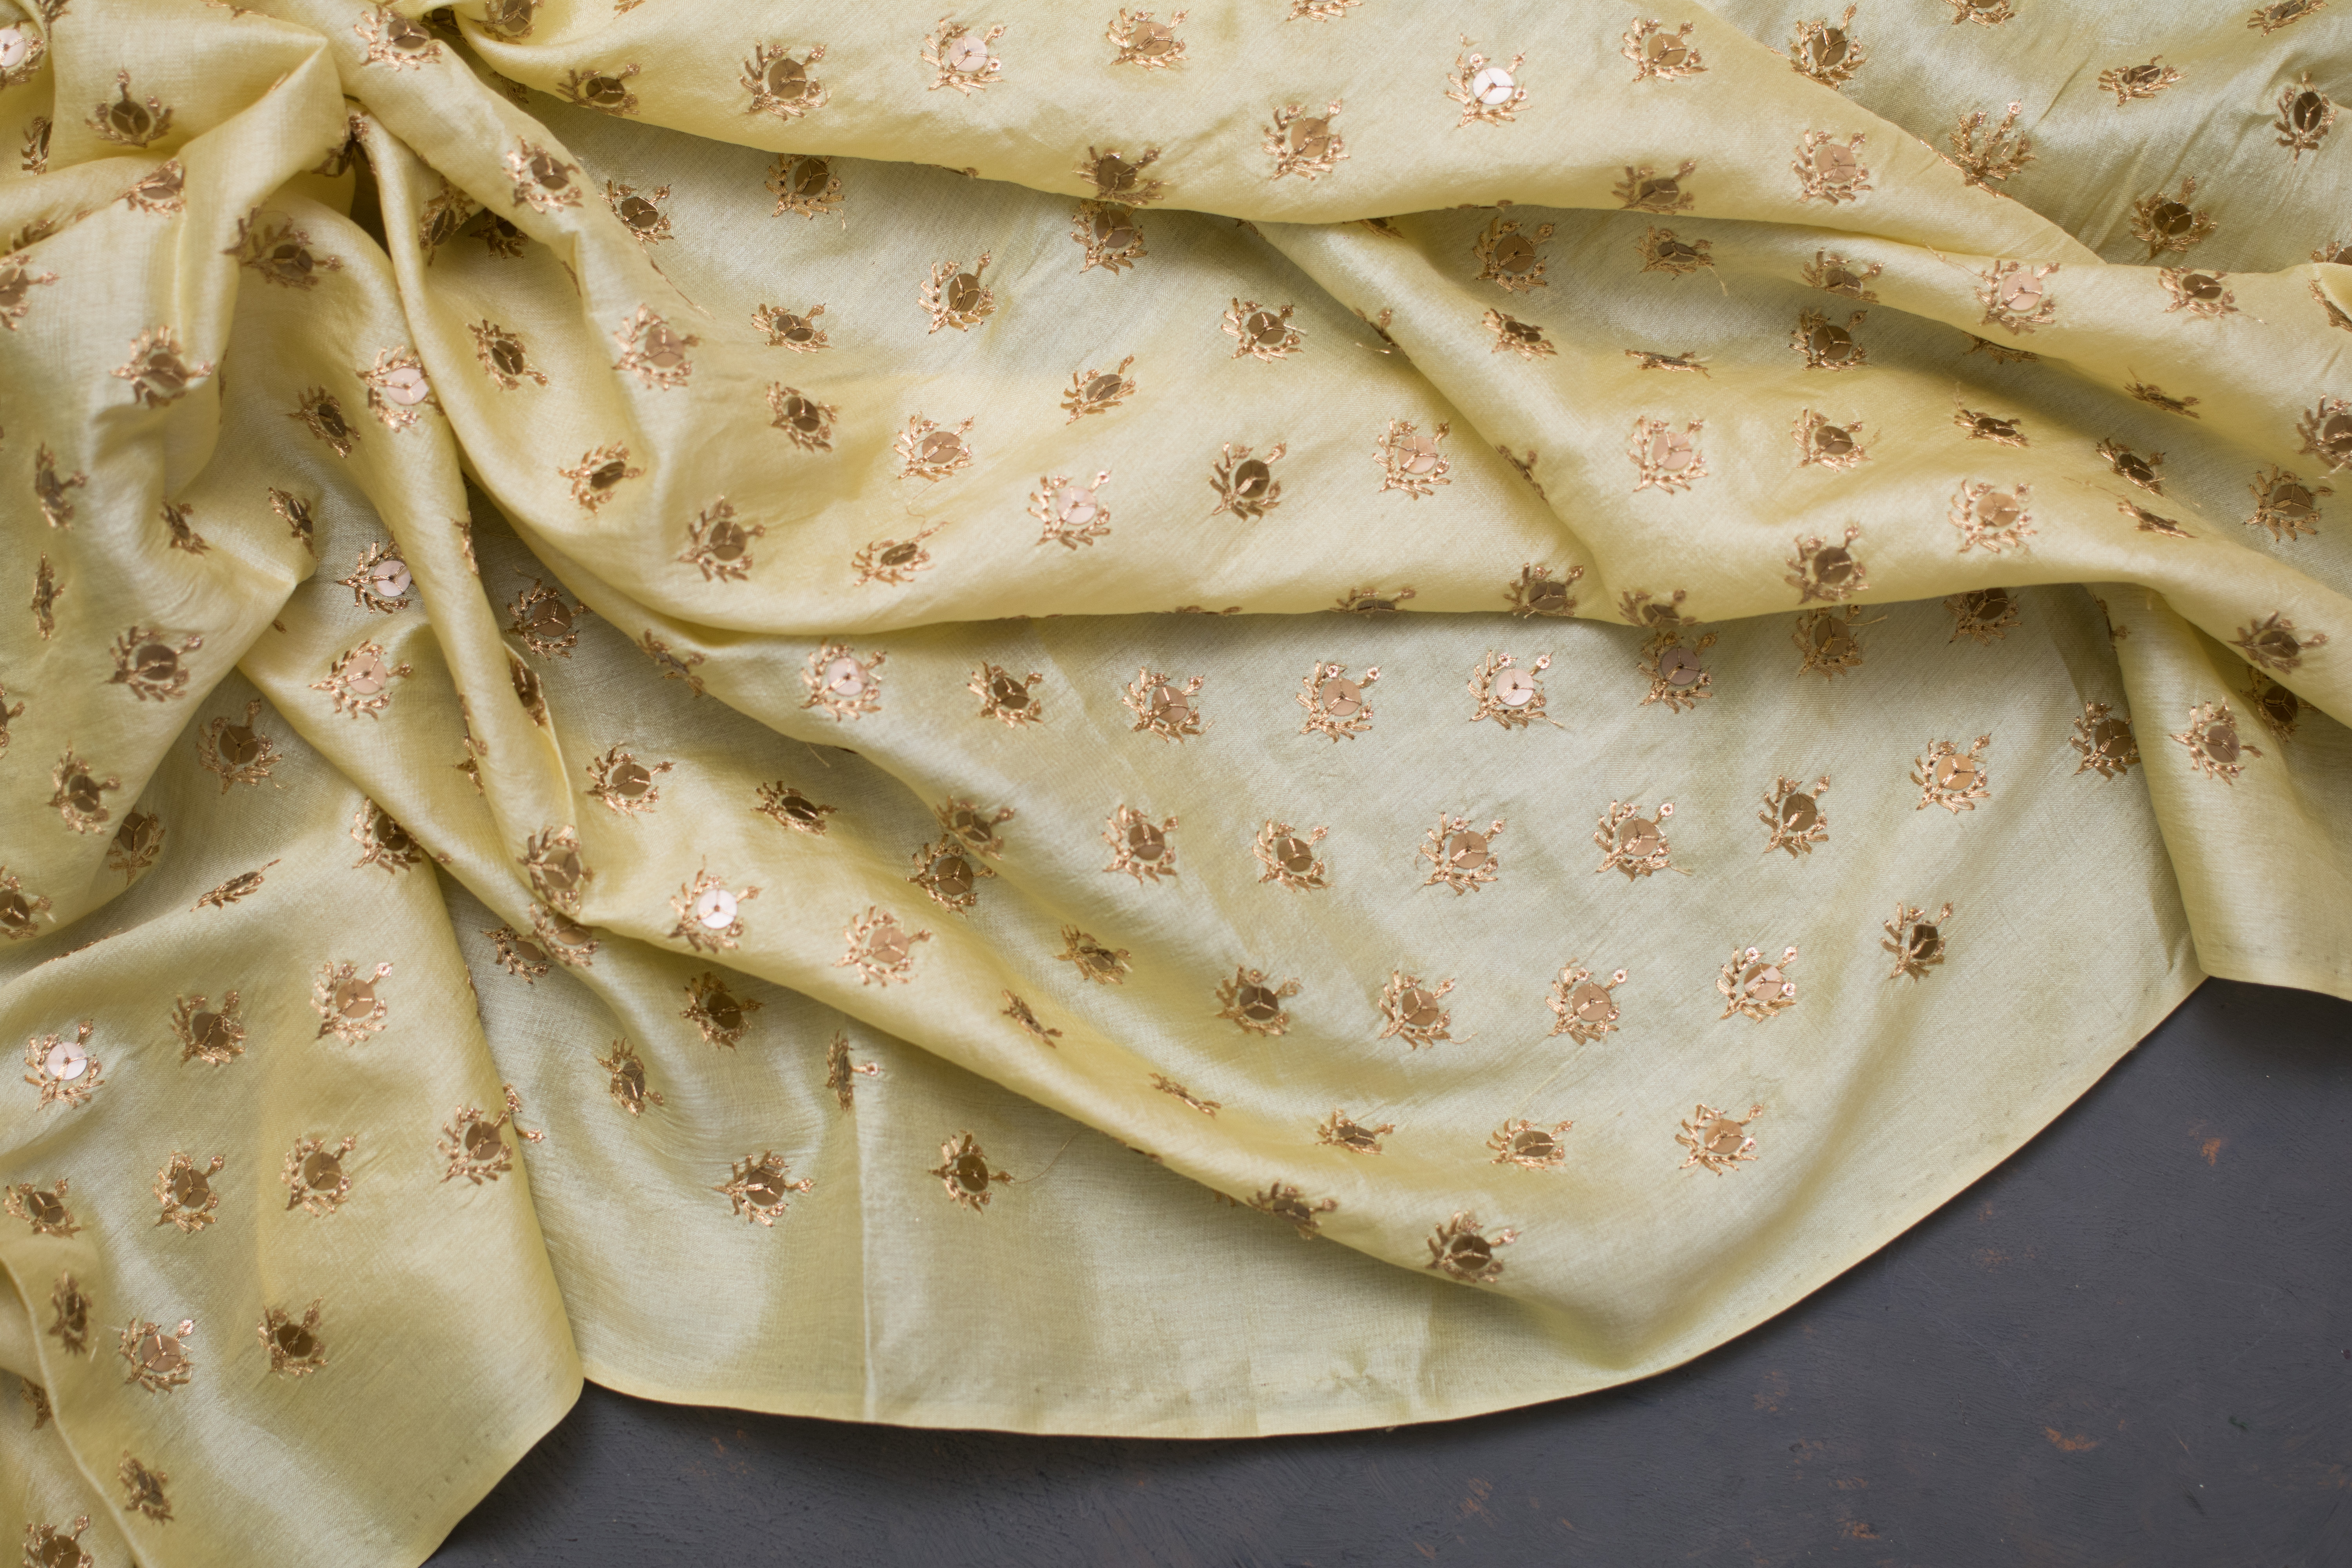
wear, fabrics, yellow, textile, beige, linens